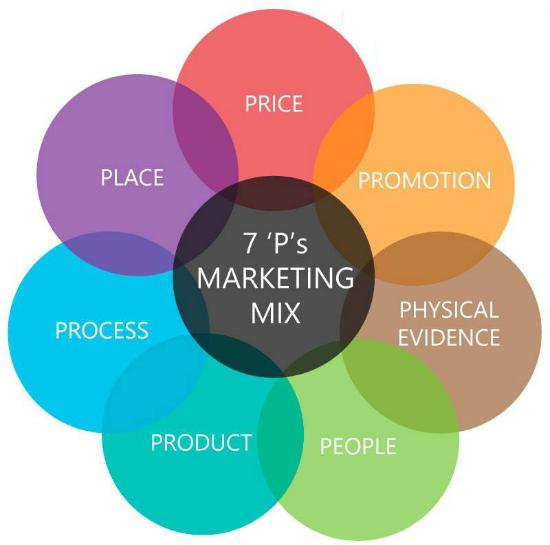
ở bên trong bức ảnh có sự xuất hiện của nhiều hình tròn